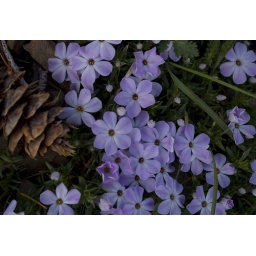
A beautiful little sub-alpine flower that grows in shades of pink - from white to an almost purple.